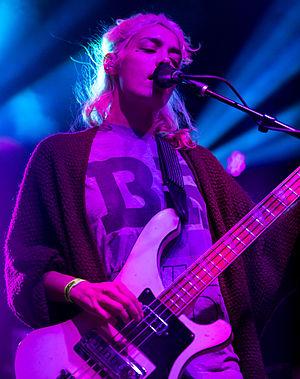
Jennifer Lee Lindberg, dite Jenny, née le 30 juillet 1981 est une auteure-compositrice-interprète et musicienne américaine.